Immigration to Europe

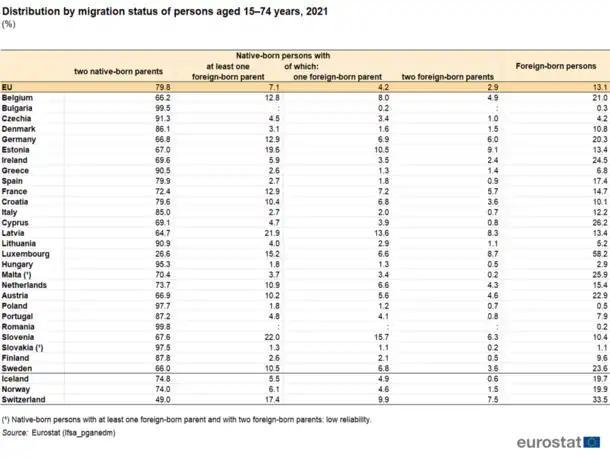
Distribution by migration status of persons aged 15–74 years, 2021 (%)

In 2014, the number of people who became naturalised British citizens rose to a record 140,795 - a 12% increase from the previous year, and a dramatic increase since 2009. Most new citizens came from Asia (40%) or Africa (32%); the largest three countries of origin were India, Pakistan, and Bangladesh with Indians making the largest group. In 2005, an estimated 565,000 migrants arrived to live in the United Kingdom for at least a year, primarily from Asia and Africa, while 380,000 people emigrated from the country for a year or more, chiefly to Australia, Canada and the United States.